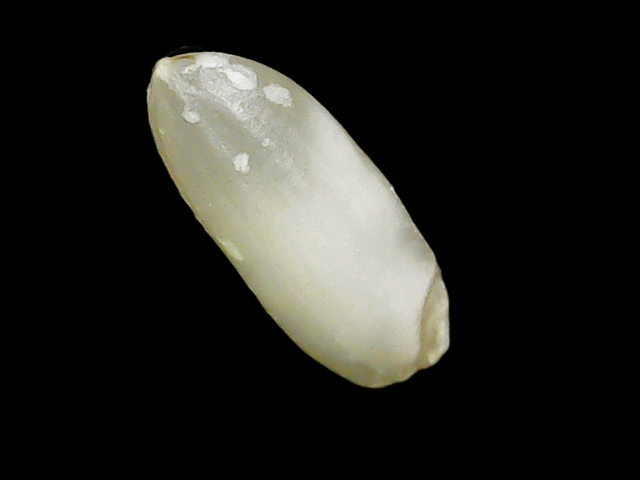
Rice variety: Binadhan24